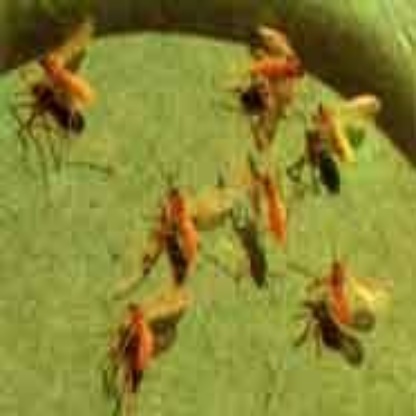
Nhãn: Sâu năn ( Muỗi hành )(Rice Gall Midge)